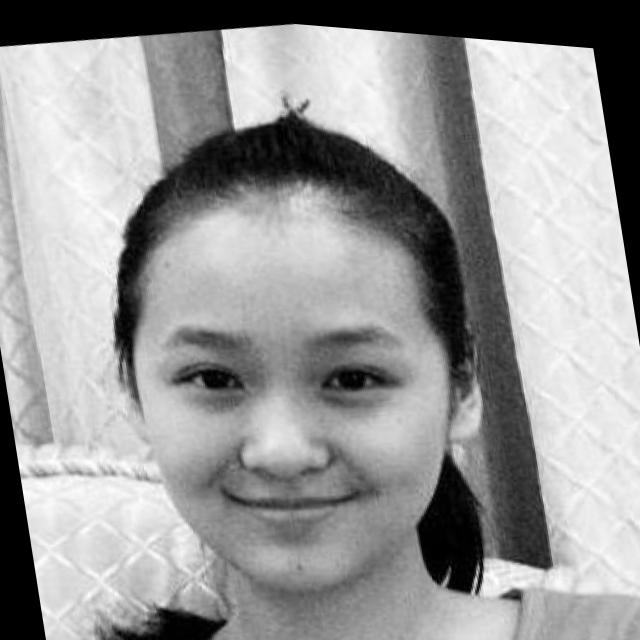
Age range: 13-20